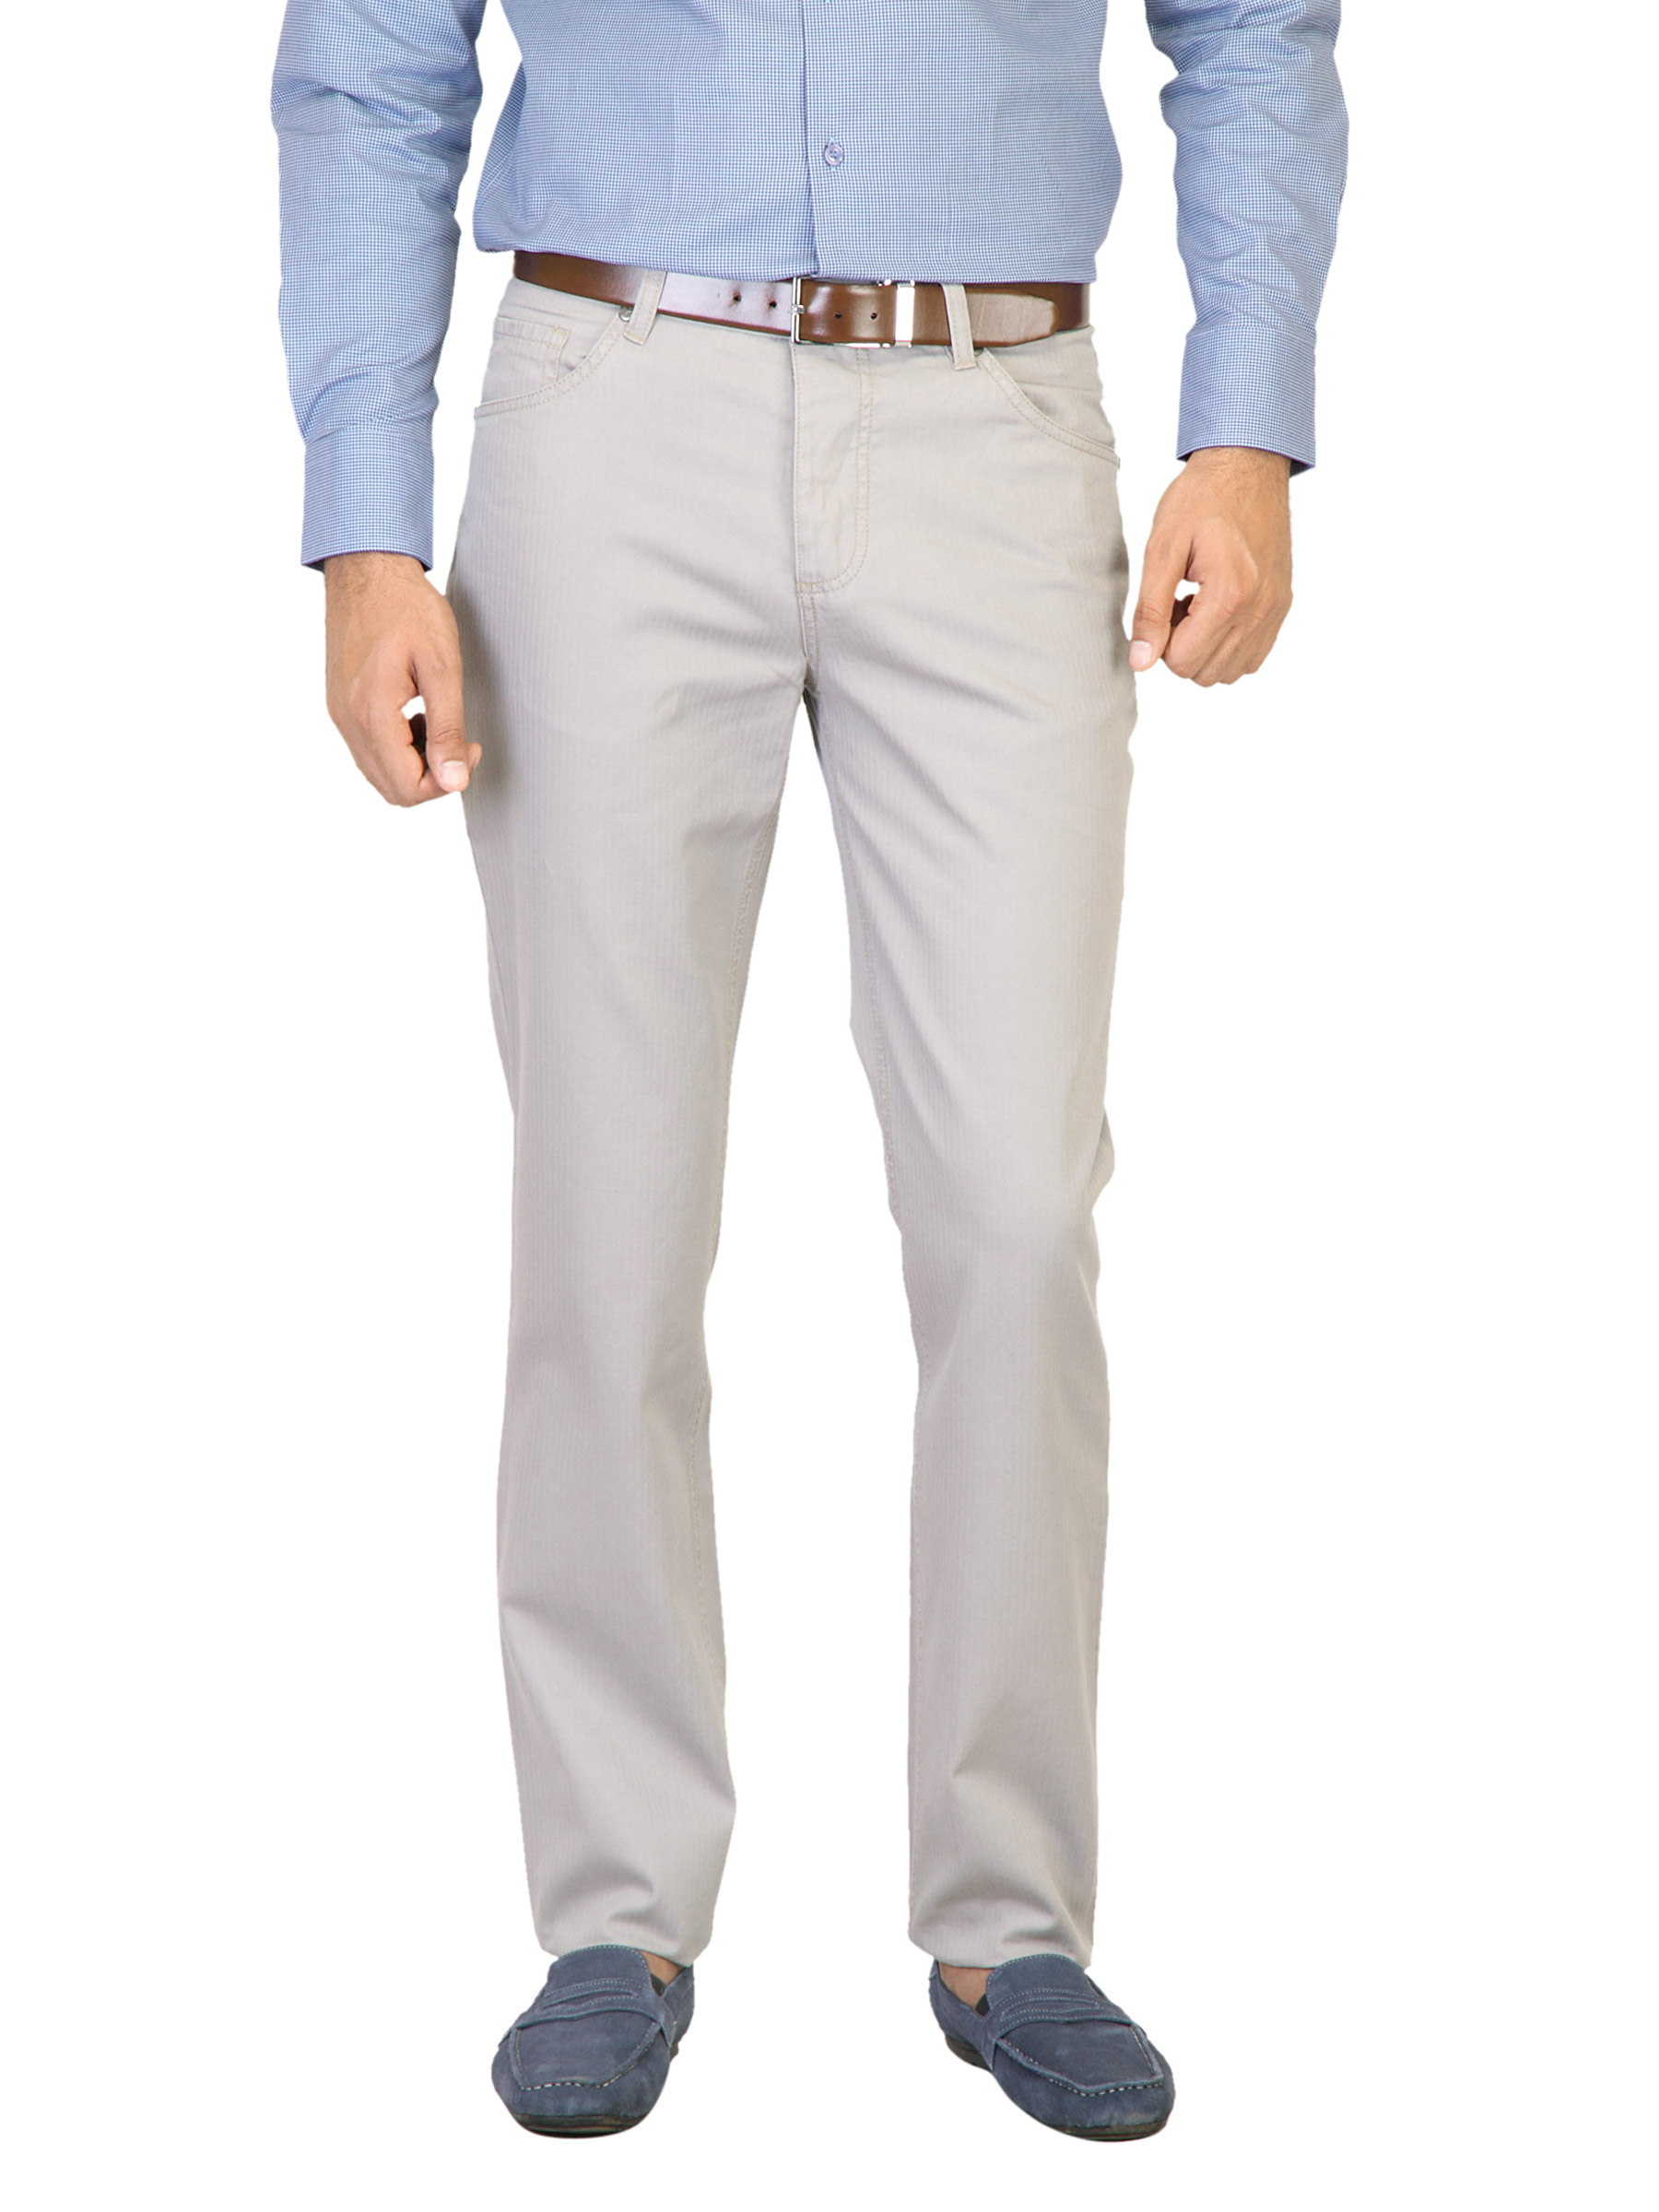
Belmonte Men Solid Grey Trousers
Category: Apparel / Bottomwear / Trousers
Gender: Men
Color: Grey
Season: Fall 2011
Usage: Casual